Marie-Louise de Laval-Montmorency

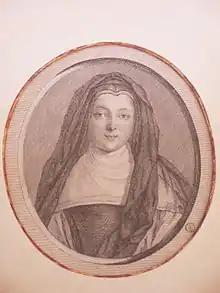

Marie-Louise de Laval-Montmorency (31 March 1723 – 24 July 1794) was a French noblewoman and nun who was the last Abbess of Montmartre. She was guillotined in the final days of the Reign of Terror during the French Revolution.